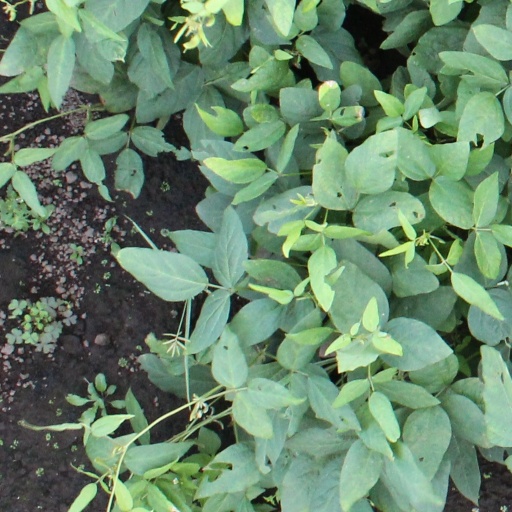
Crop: soybean